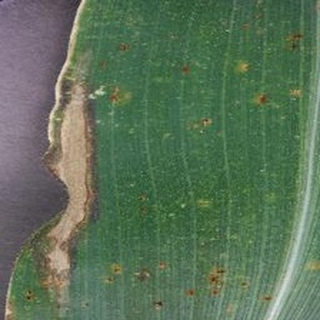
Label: corn_northern_leaf_blight